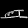
Label: Sandal